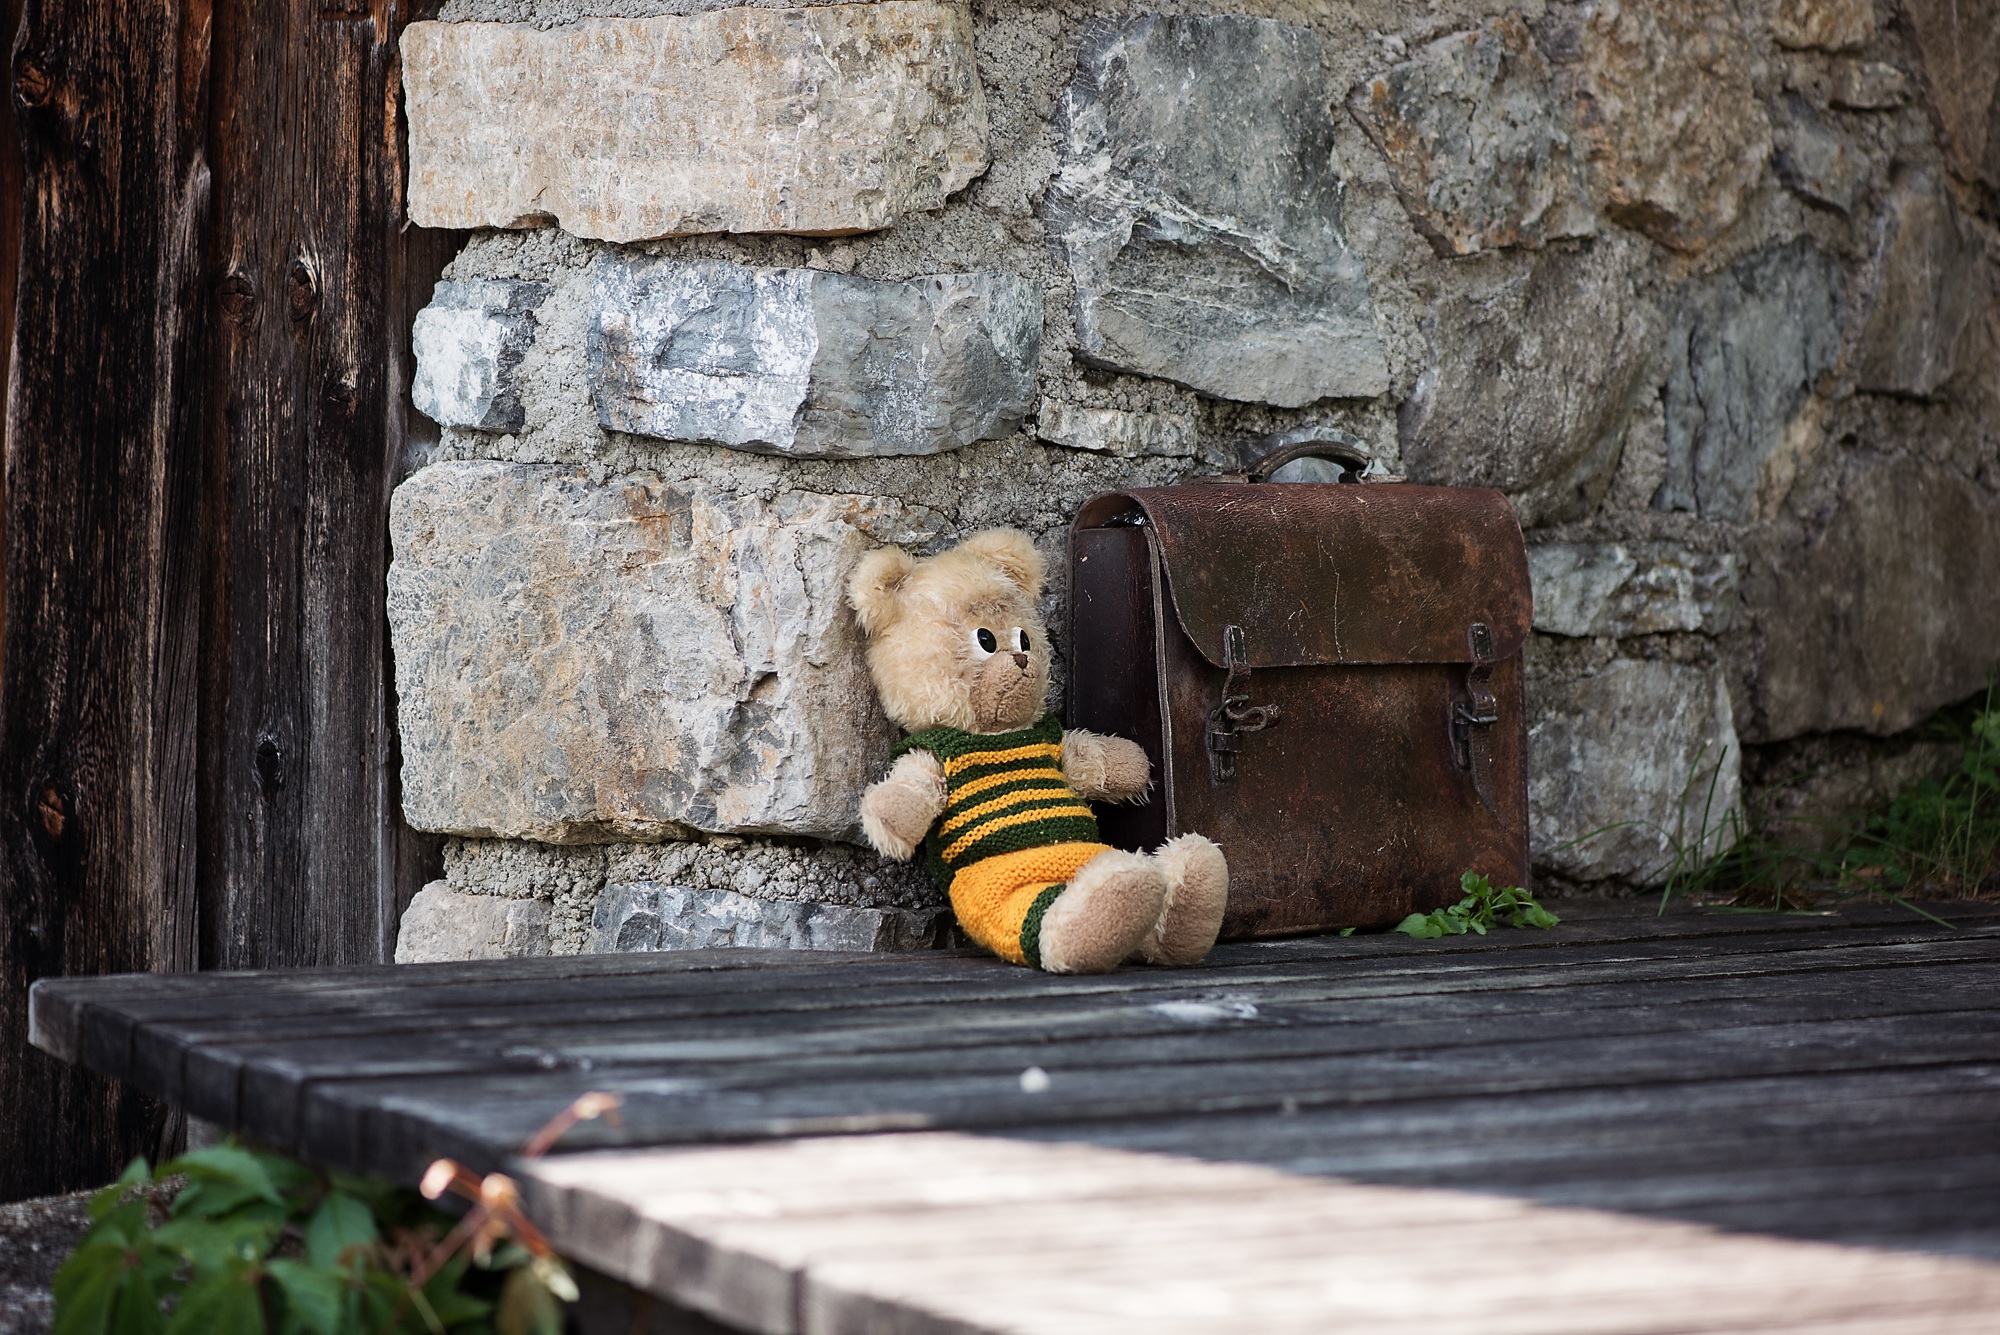
rock, wood, wall, alone, bag, teddy bear, temple, out, leave, teddy, soft toy, schoolbag, leather case